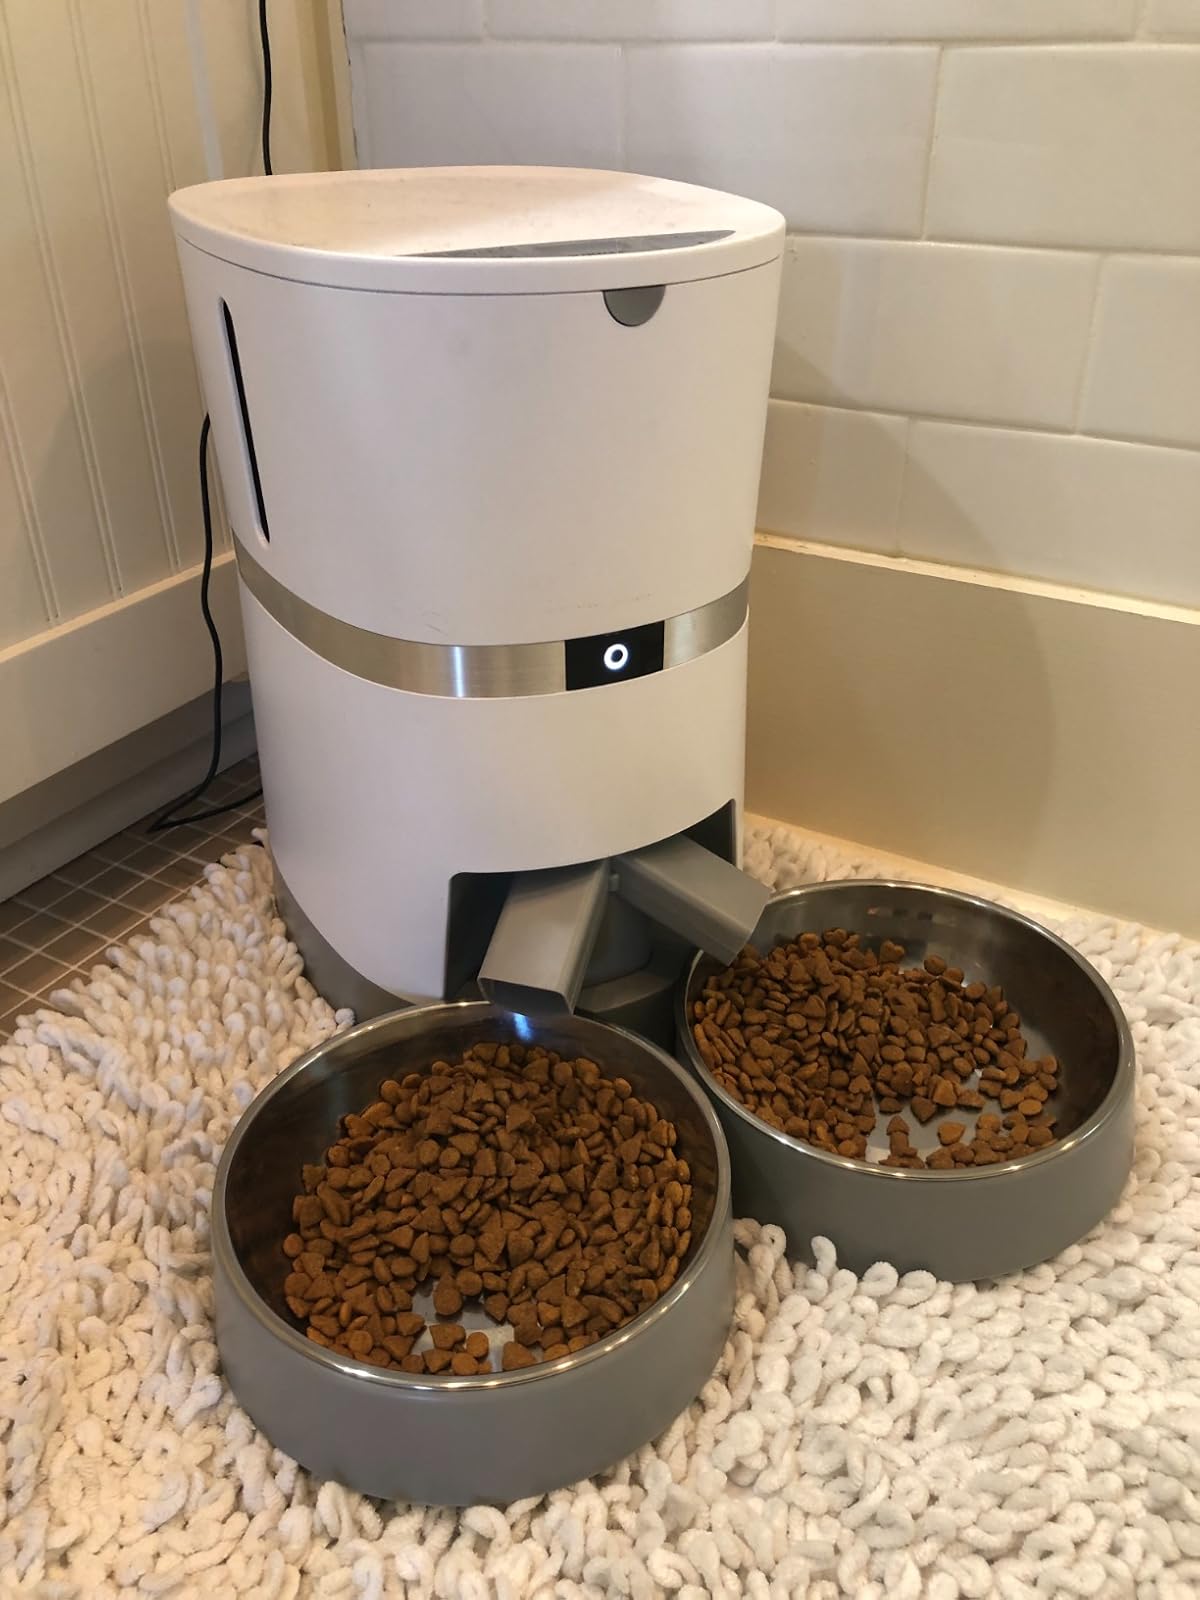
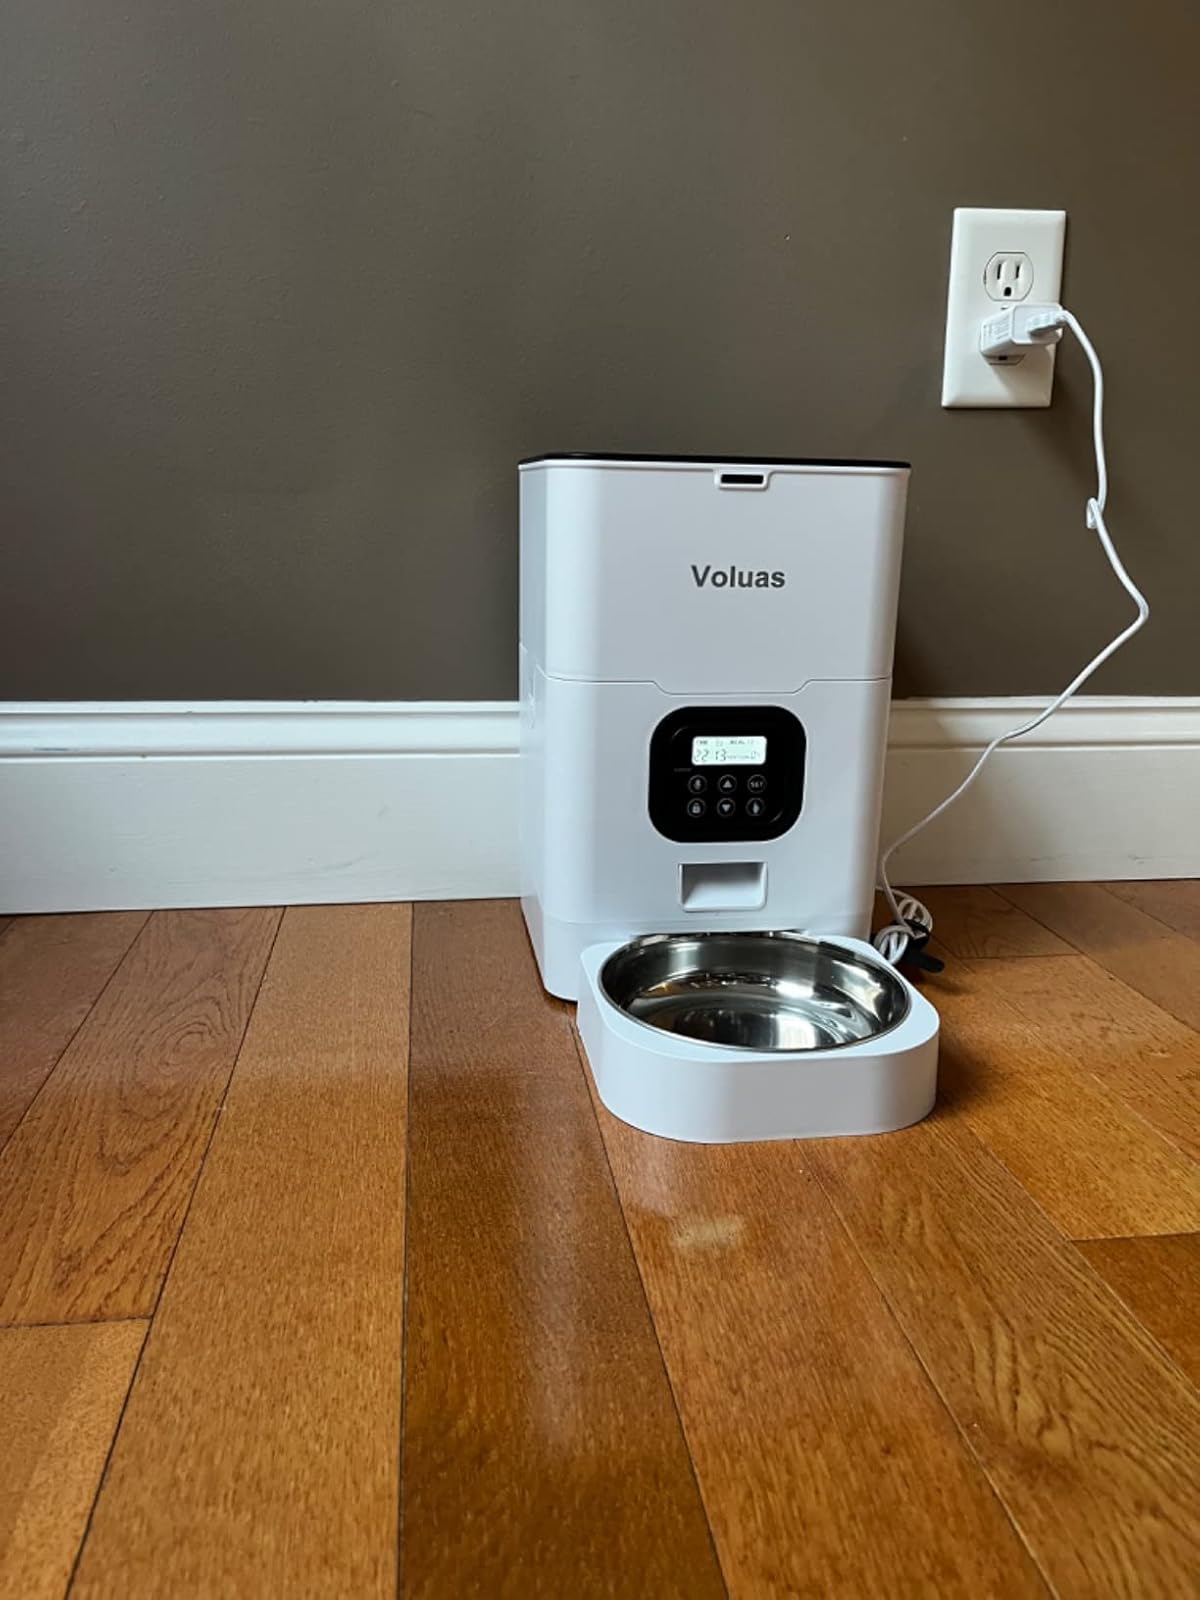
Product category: items_feeder
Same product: no